Hermes

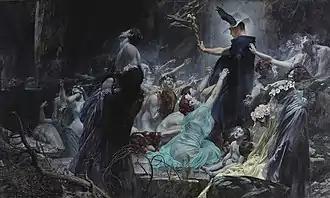
"Souls on the Banks of the Acheron", oil painting depicting Hermes in the underworld. Adolf Hirémy-Hirschl, 1898.

Aeschylus wrote in "The Eumenides" that Hermes helped Orestes kill Clytemnestra under a false identity and other stratagems, and also said that he was the god of searches, and those who seek things lost or stolen. In "Philoctetes", Sophocles invokes Hermes when Odysseus needs to convince Philoctetes to join the Trojan War on the side of the Greeks, and in Euripides's "Rhesus" Hermes helps Dolon spy on the Greek navy.